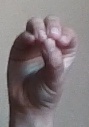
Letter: ha